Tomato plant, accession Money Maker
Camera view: tilt-top (135 deg); turntable rotation: 180 degrees
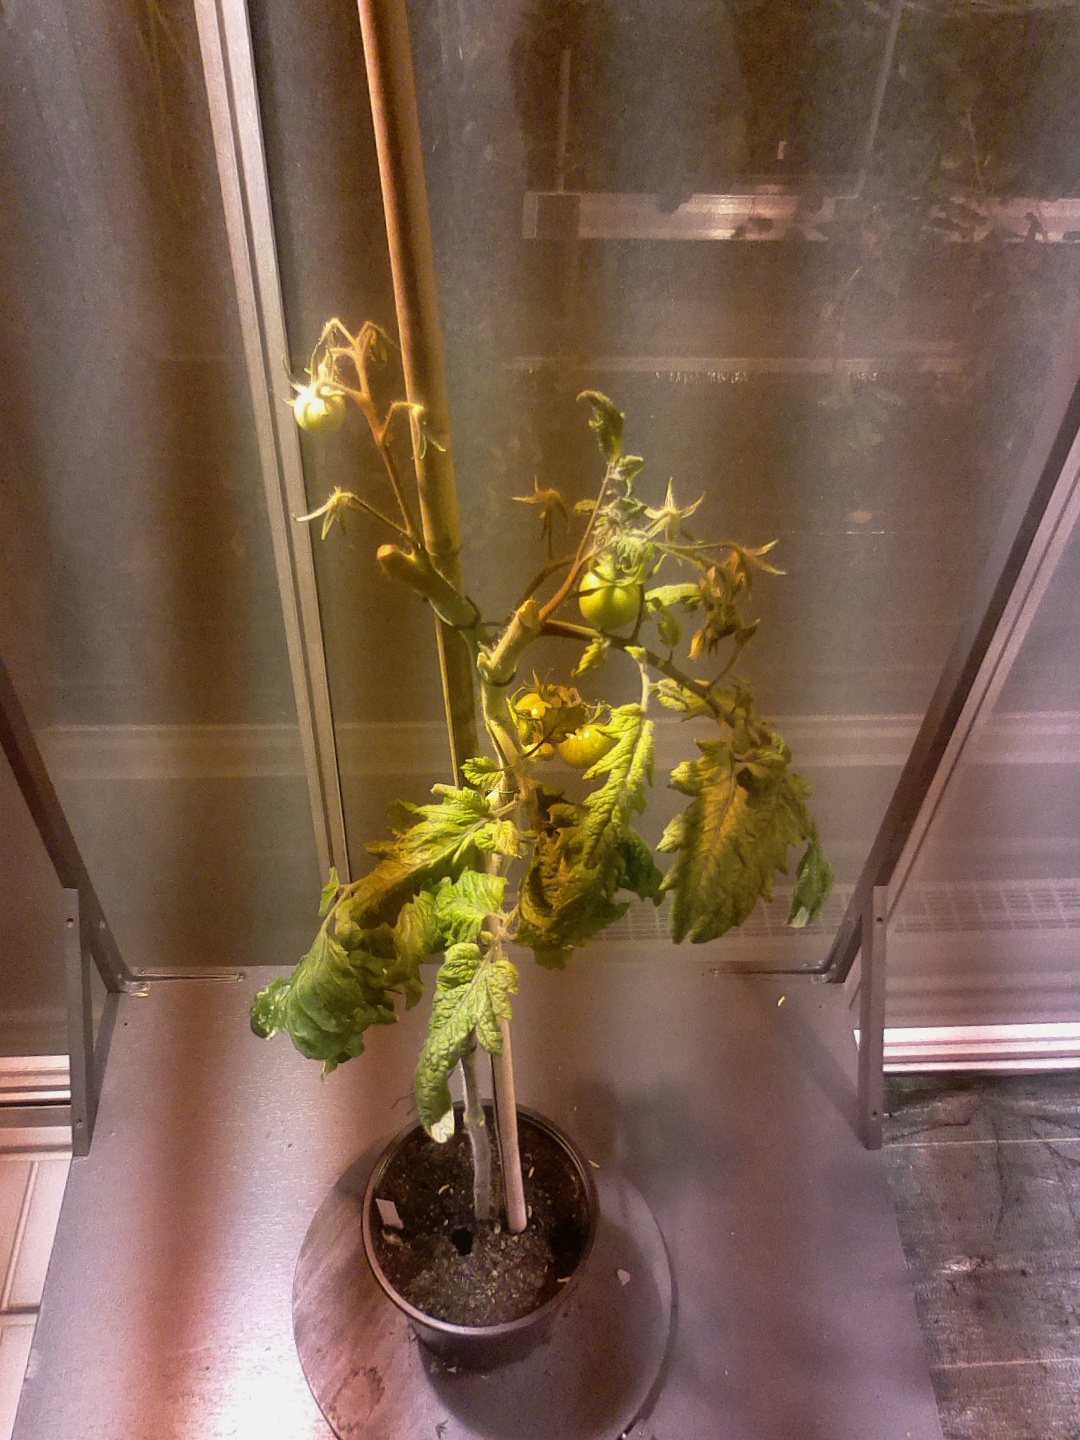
BBCH growth stage 76: 60%-70% of final fruit size